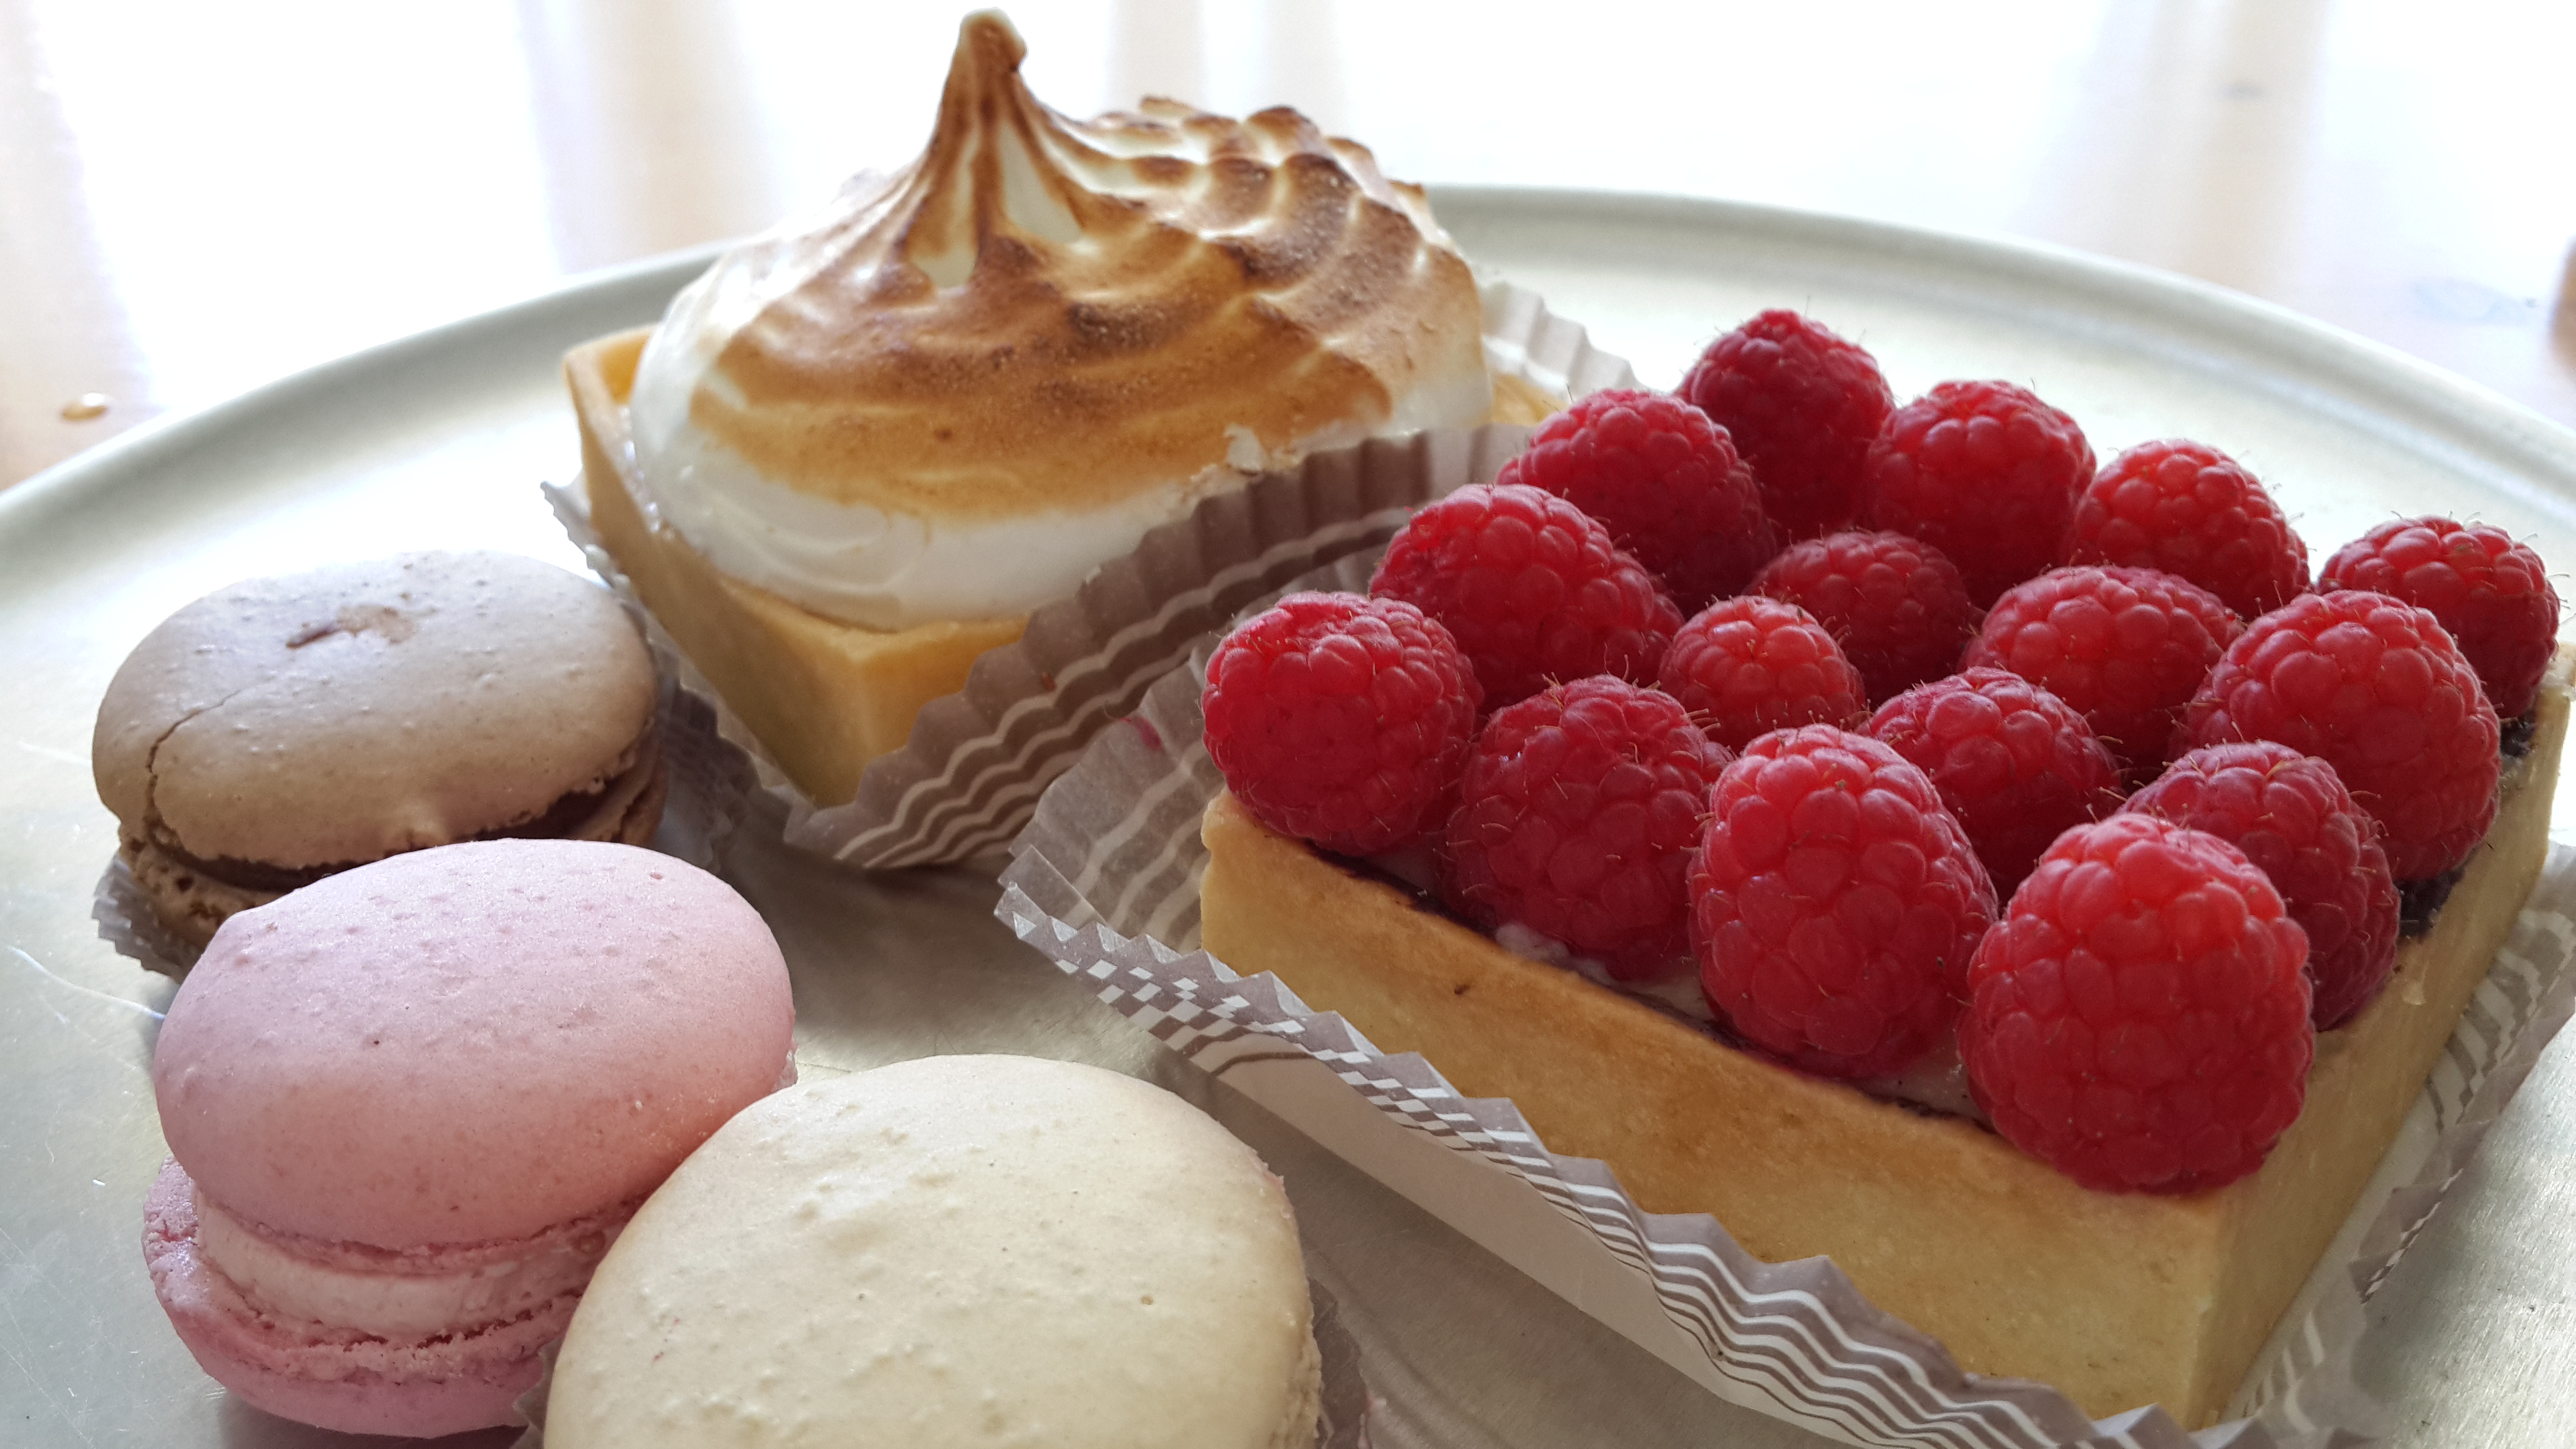
food, macaroon, ingredient, recipe, dish, cuisine, baked goods, tableware, fruit, cake, natural foods, cream, produce, dessert, berry, sweetness, buttercream, dishware, frozen dessert, finger food, Sandwich Cookies, strawberries, strawberry, icing, baking, dairy, plant, Cake decorating supply, Baking cup, whipped cream, mascarpone, platter, kuchen, superfood, gluten, serveware, delicacy, pastry, comfort food, frutti di bosco, snack, cup, confectionery, cooking, seedless fruit, bread, cupcake, petit four, cream cheese, plate, accessory fruit, breakfast, rubus, marshmallow creme, cake decorating, junk food, patisserie, culinary art